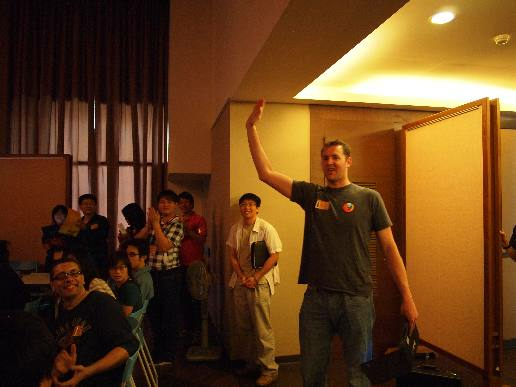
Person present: Yes